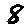
Label: 8